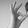
ASL letter: F